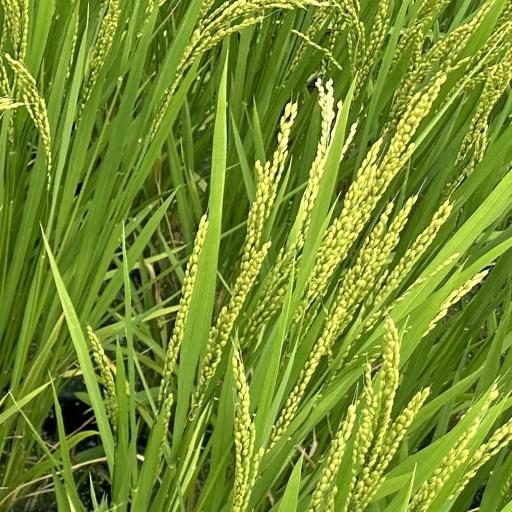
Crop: rice